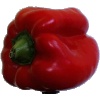
Label: Pepper Red 1